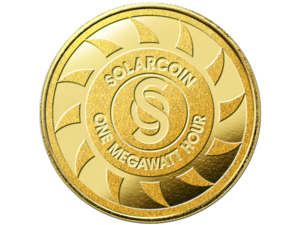
SolarCoin est une crypto-monnaie lancée début 2014, destinée à inciter la production d'électricité photovoltaïque.